Double Planetoid

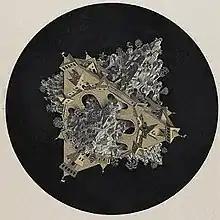
"Double Planetoid" by M. C. Escher, 1949

Double Planetoid is a wood engraving print by the Dutch artist M. C. Escher, first printed in 1949.